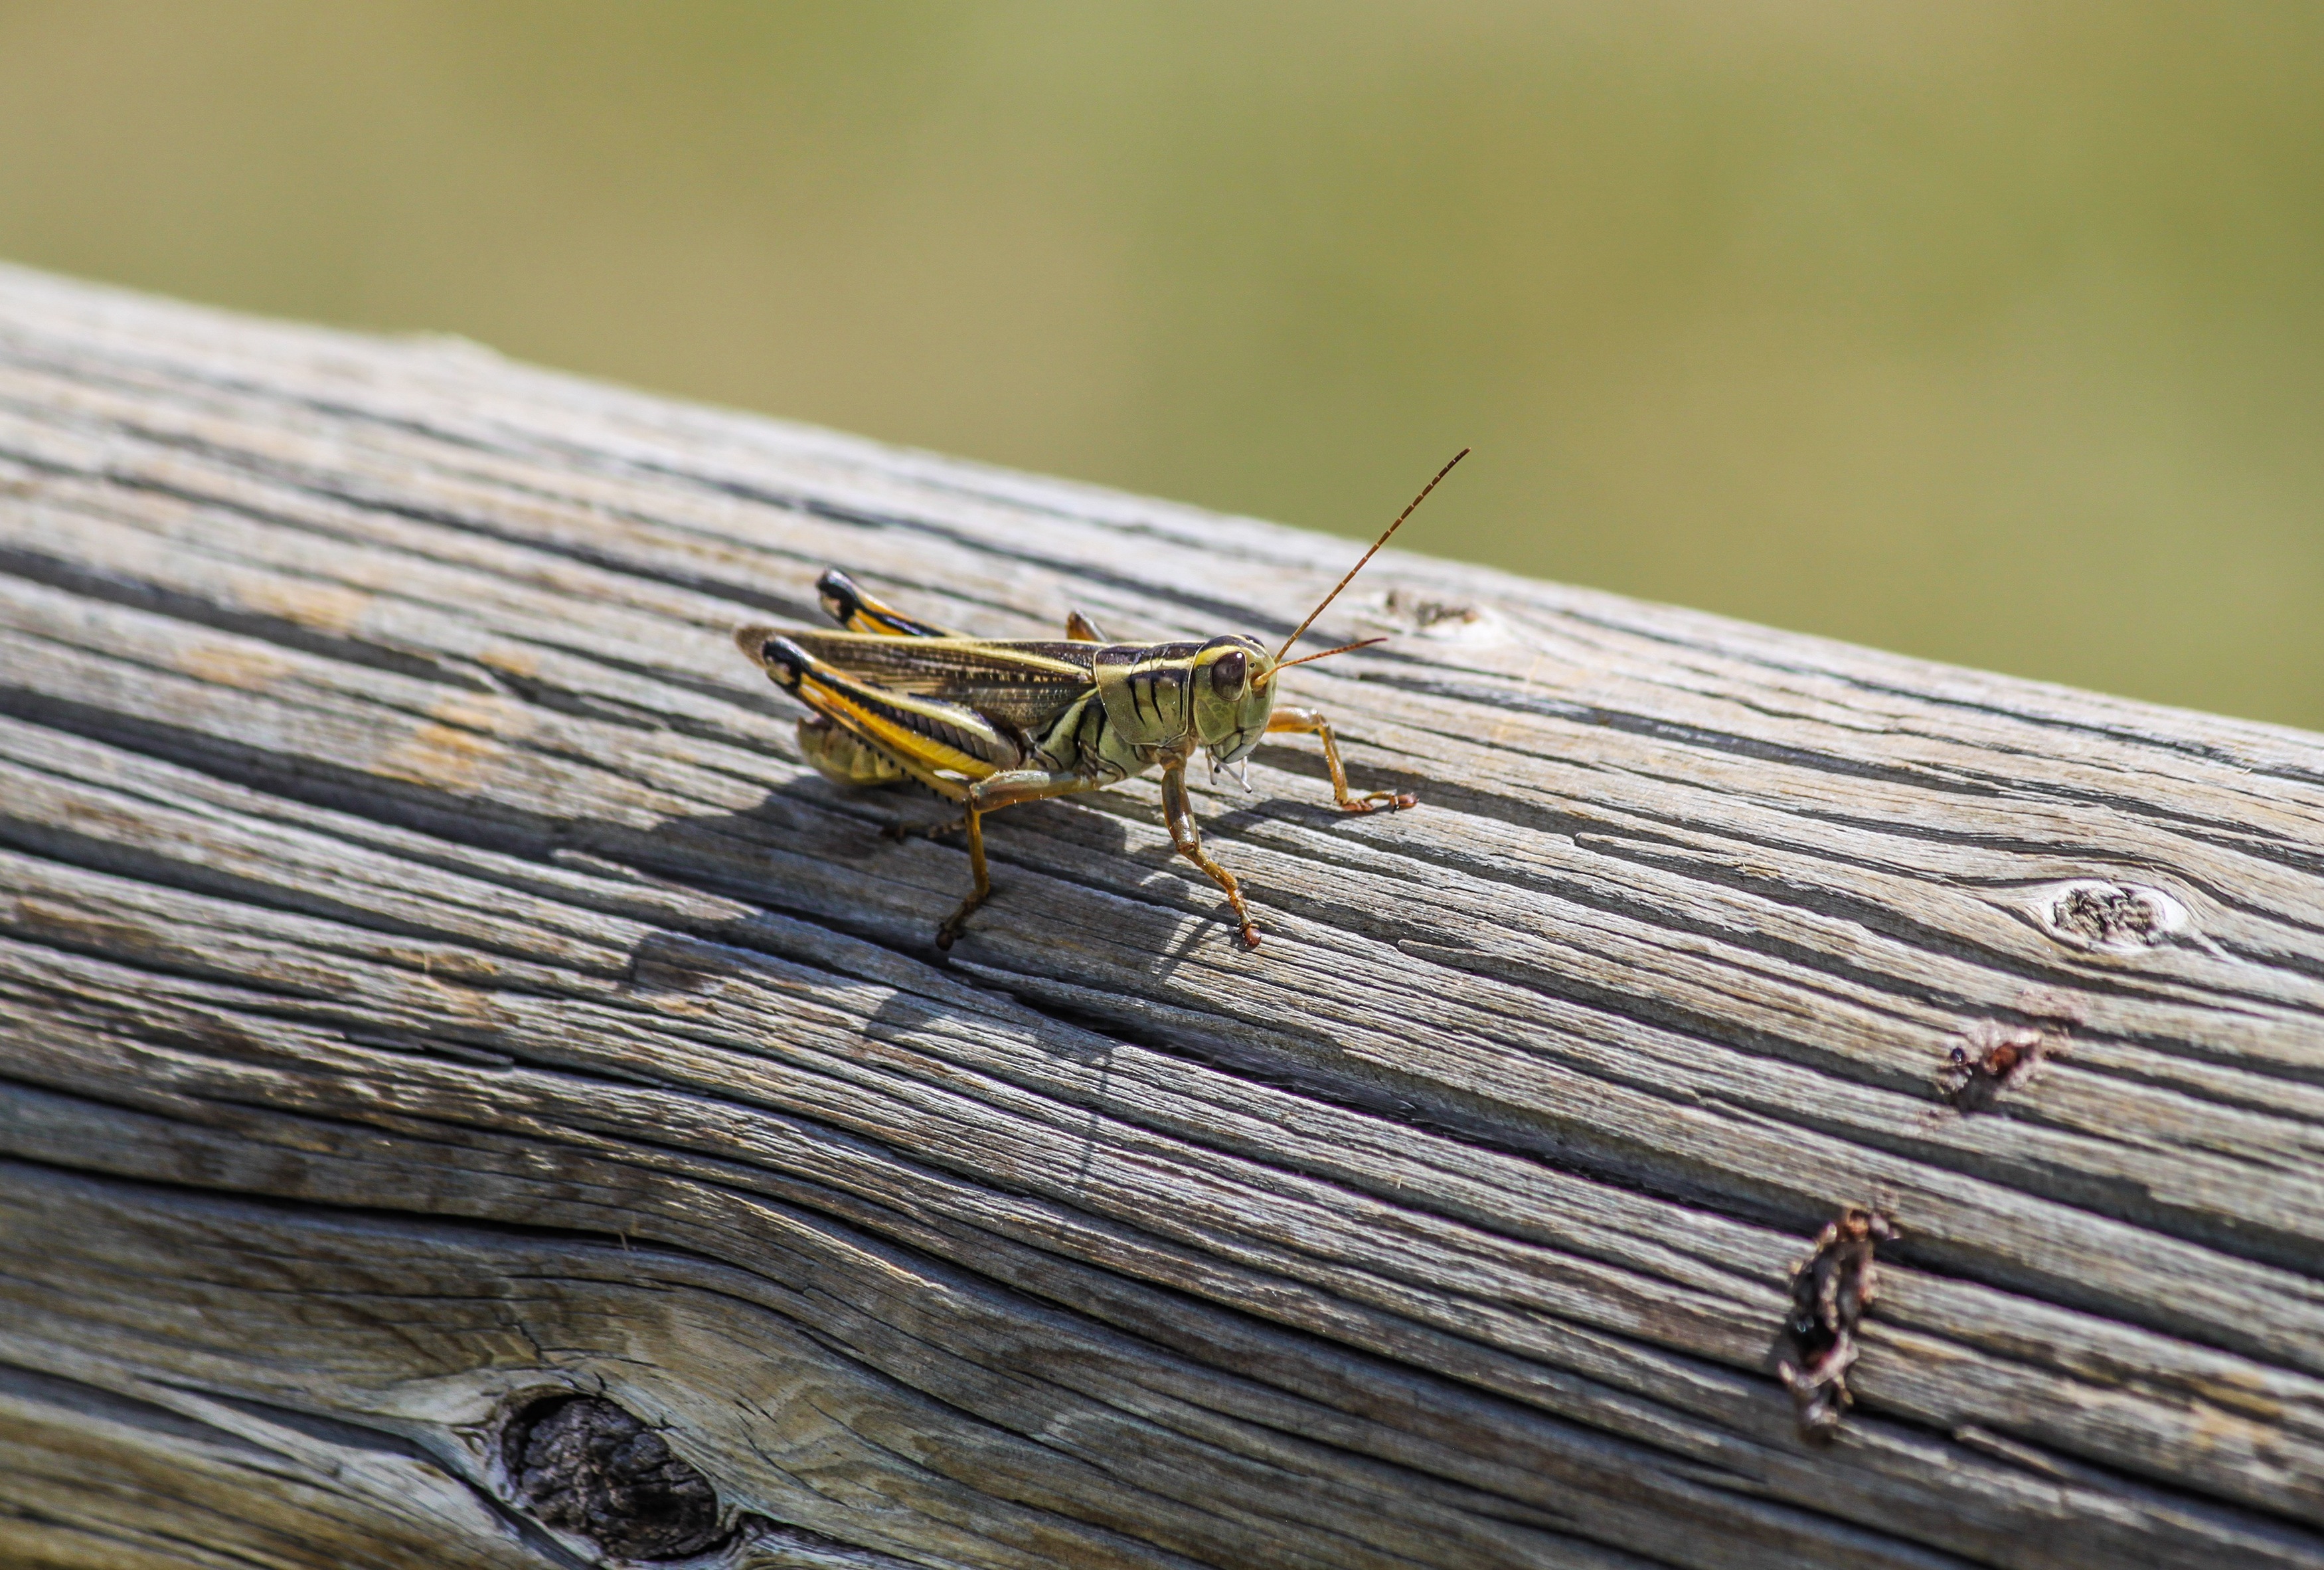
nature, wing, leaf, fly, summer, wildlife, insect, small, bug, fauna, invertebrate, close up, pest, grasshopper, macro photography, arthropod, cricket like insect